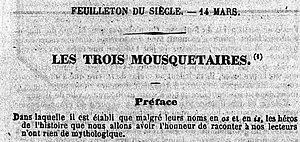
Les Trois Mousquetaires est le plus célèbre des romans d'Alexandre Dumas père, initialement publié en feuilleton dans le journal Le Siècle de mars à juillet 1844, puis édité en volume dès 1844 aux éditions Baudry et réédité en 1846 chez J. B. Fellens et L. P. Dufour avec des illustrations de Vivant Beaucé. Il est le premier volet de la trilogie romanesque dite « des mousquetaires », à laquelle il donne son nom, suivi par Vingt Ans après et Le Vicomte de Bragelonne.